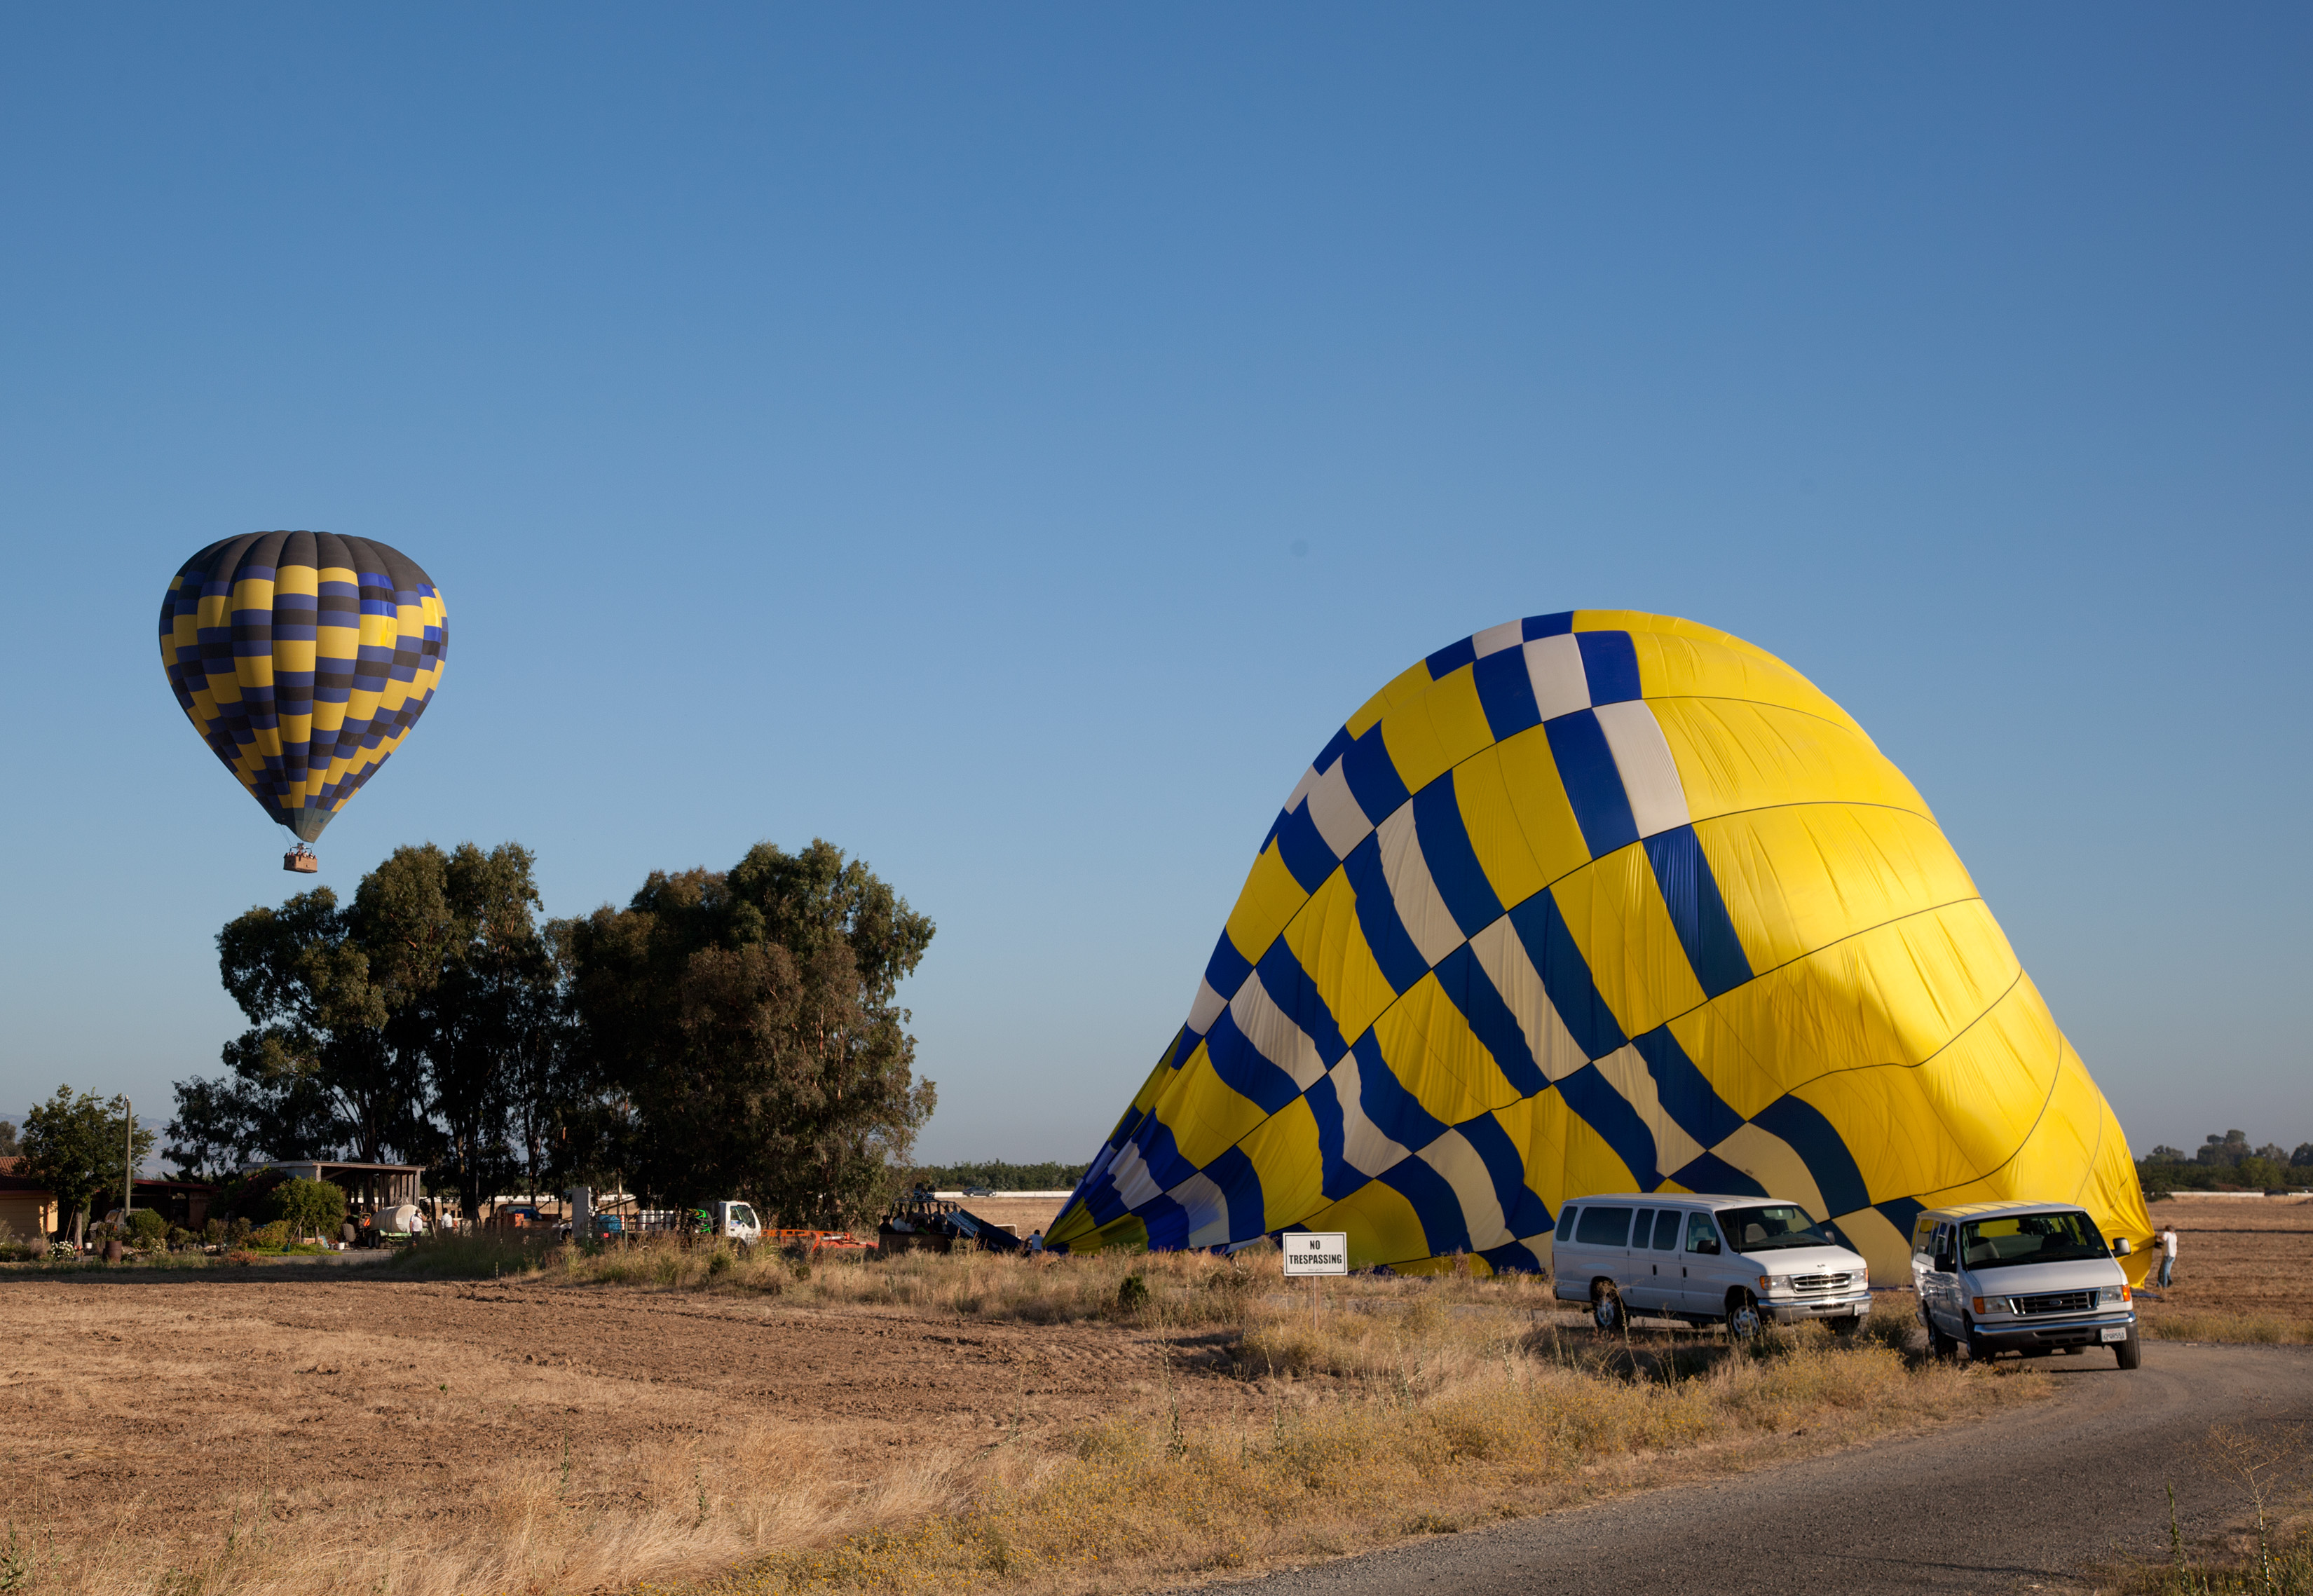
balloon, hot air balloon, aircraft, vehicle, flight, yellow, toy, california, hotairballoon, hotair, deflate, hot air ballooning, atmosphere of earth, executive car